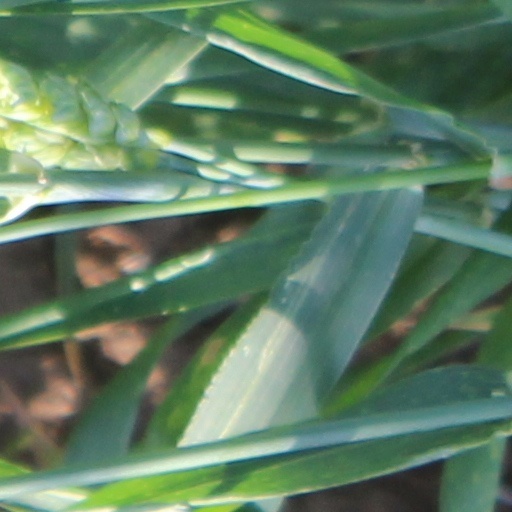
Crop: wheat